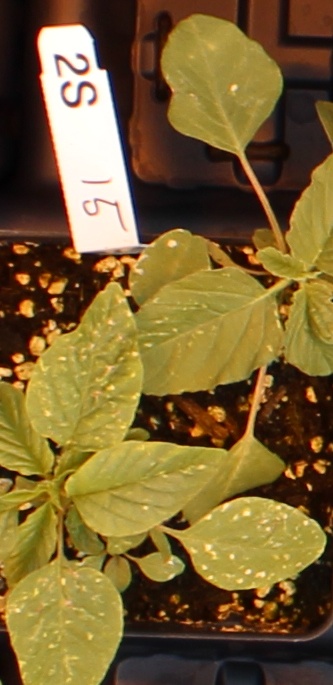
Label: Palmer Amaranth